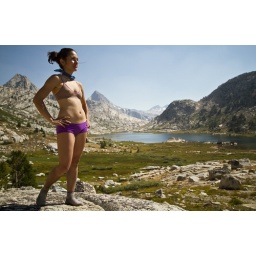
Lisa's clothes got eaten by man eating Marmots but the view of Evolutions Lake cheered her up.